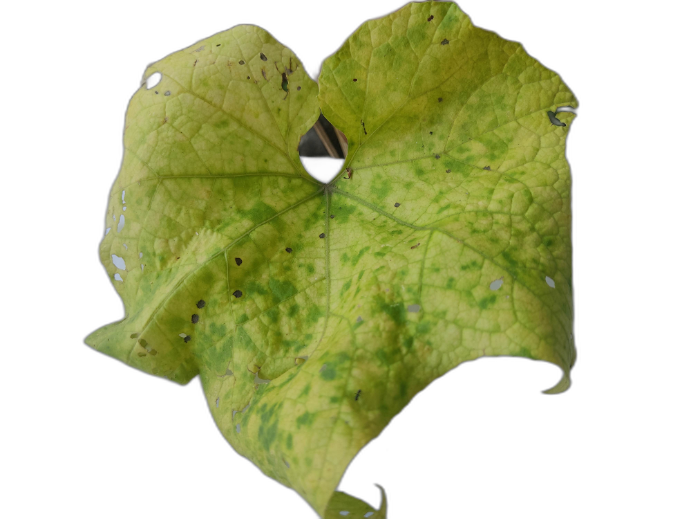
Crop: Zucchini
Label: Dry_Leaf